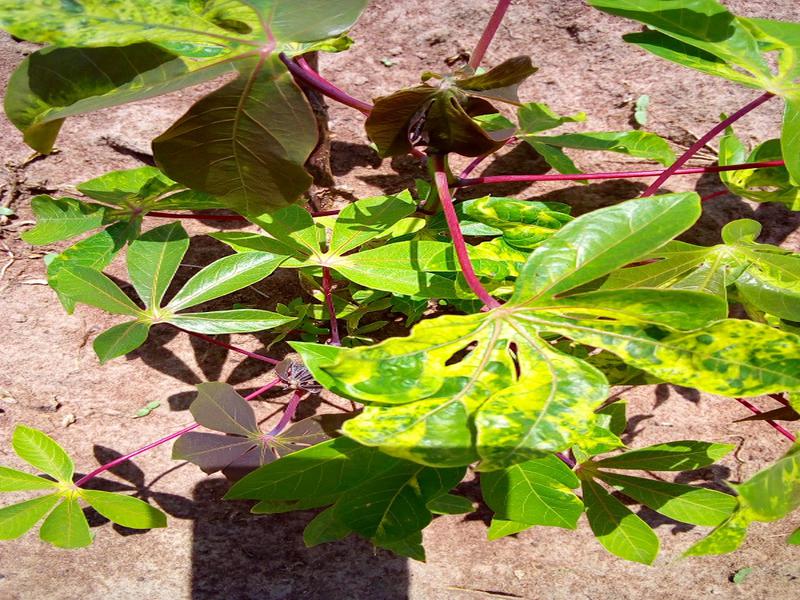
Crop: cassava
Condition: mosaic_disease